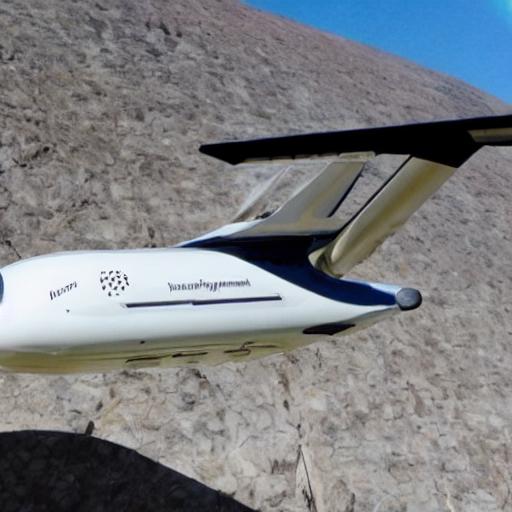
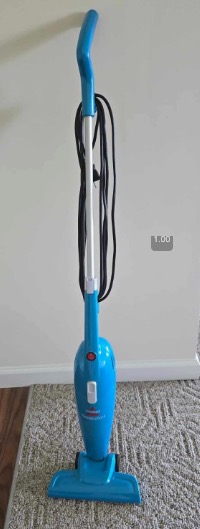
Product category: items_vacuum
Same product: no